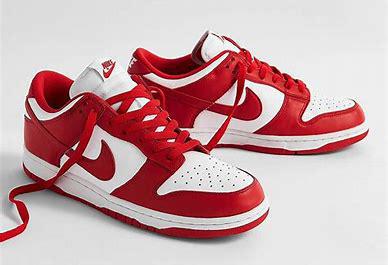
Brand: Nike
Model: SB Dunk